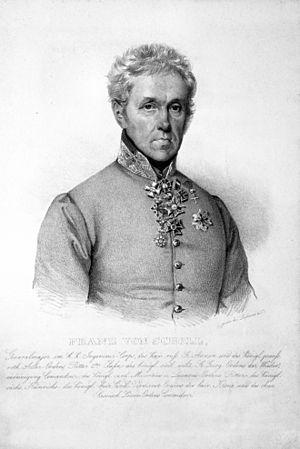
Franz Scholl, né le 8 janvier 1772 à Aix-la-Chapelle, mort le 3 septembre 1838 à Vérone, est un officier du génie autrichien.